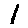
Label: 1